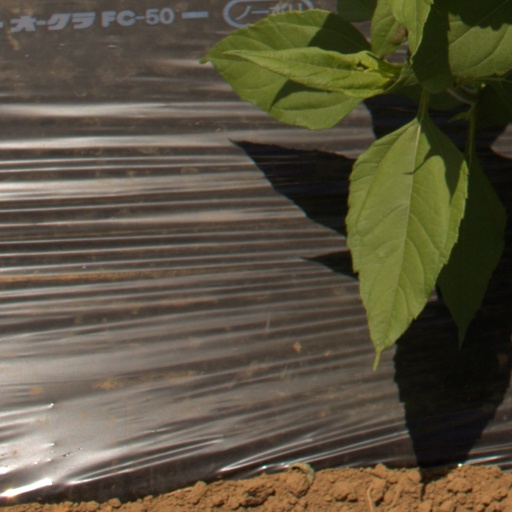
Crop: Jerusalem artichoke